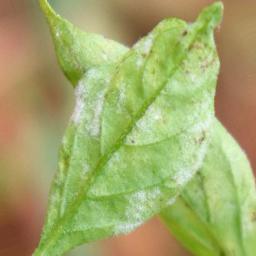
Label: powdery mildew